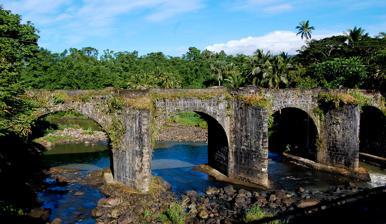
Building: Malagonlong Bridge
Country: Philippines
Year built: 1850
Historic bridge in Quezon, Philippines Malagonlong Bridge Tulay ng Malagonlong ( Filipino ) The bridge in 2011 Coordinates 14°00′47″N 121°37′01″E / 14.012940°N 121.616844°E / 14.012940; 121.616844 Crosses Dumaca River Locale Tayabas, Quezon Other name(s) Puente de Malagonlong ( Spanish ) Heritage status National Cultural Treasure under the Historic Bridges of Tayabas Characteristics Design Arch bridge Material Adobe stone, Limestone and Molasses Total length 445 ft (136 m) No. of spans Five History Architect Fray Antonio Mateos Constructed by People of Tayabas Construction start 1841 Opened 1850 Location The Malagonlong Bridge ( Spanish : Puente de Malagonlong ) and ( Filipino : Tulay ng Malagonlong ) is a five-span 445 ft (136 m) long stone arch bridge built during the Spanish colonial period in Tayabas , Quezon, Philippines. The bridge is known as one of the oldest bridges as well as the longest bridge made during the Spanish era. It was declared a National Cultural Treasure under the Historic Bridges of Tayabas on August 12, 2011. Location Malagong Bridge of Tayabas The Malagonlong Bridge crosses the Dumacaa River and connects Barangay Mateuna and Lakawan to the eastern side of Tayabas as well as the municipalities of Mauban and Pagbilao . Description The stone arch bridge has a total length of 445 ft (136 m). The first arch has both height and width of 36 ft (11 m); the second arch also has a height and width of 33 ft (10 m); the fourth arch has a width of  30 ft (9.1 m) and the fifth arch has a width of 18 ft (5.5 m). The bridge has a carriageway of about 6 m (20 ft) and six small balconies where pedestrians can stop by. It became a bridge for tourists rather than for vehicular traffic after a new bridge was built parallel to it. It is currently owned and managed by the local government unit of the municipality of Tayabas. History Bridge NHI historical marker The bridge was built between the years 1840 and 1850 under the direction of the Fray Antonio Mateos, a Franciscan priest who served as the Ministro del Pueblo of Tayabas. In an account of a Spanish traveler Juan Alvarez Guerra, the bridge was built in 1841 under Gobernadorcillo Don Joaquin Ortega's term. The bridge was made by the people of Tayabas through forced labor. It is estimated that 100, 000 adobe blocks was used to build the bridge. An inscription on the bridge indicates that it was inaugurated in 1850 under the term of Gobernadorcillo Don Julian S. Francisco. The bridge was declared by the National Historical Institute (now National Historical Commission of the Philippines ) as a marked historical structure by placing a historical marker. In 2010, the local government of the municipality of Tayabas declared the eleven historical bridges of Tayabas, including Malagonlong Bridge, a historical bridge for protection purposes. The eleven bridges of Tayabas are: Bridge Location Year Finished Puente de Alitao Alitao River, Poblacion 1793 Puente de Isabel II Iyam River, Brgy. Baguio 1853 Puente de Urbiztondo Malao-a River, Barangay Malao-a 1854 Puente de Don Francisco de Asis Domoit River, Brgy. Domoit 1854 Puente de Bai Bai Creek, Brgy. Dapdap n.d Puente de las Despedidas Malaking Ibiya, Brgy. Lalo n.d Puente de la Ese Ibiyang Munti, Brgy. Camaysao n.d Puente de la Princesa Ilayang Dumacaa (Upper Dumacaa), Brgy. Matuena n.d Puente del Malogonlong Dumacaa River, Brgy Matuena 1850 Puente del Lakawan Lakawan River, Brgy. Lakawan n.d Puente del Mate Mate River, Brgy. Mate n.d Legend: n.d means No date See also Spanish colonial bridges in Tayabas References ^ a b Guerra, Juan Alvarez. (1878). De Manila a Tayabas (Viajes por Oriente) . Translated by Misael Mayol Pedrano, May 1985. ^ a b c d e f g Gonzales, Ana Maria. (2006). Bridging the Past, Present and Future: A Conservation Management Action Plan for Malogonlong Bridge Tayabas, Quezon Province. ^ National Museum of the Philippines. (2011). Annual Report 2011. ^ a b Redor, Jun V. (July 15, 1997) "11 Tulay na Bato sa Tayabas” ( Eleven Stone Bridges in Tayabas ). A listing and description of 11 stone bridges in Tayabas. External links Media related to Malagonlong Bridge at Wikimedia Commons v t e National Cultural Treasures of the Philippines Built Heritage Declarations Metro Manila Las Piñas Bamboo Organ San Agustin Church Santa Ana Church Camarin de la Virgen NCCA Metropolitan Theater Bonifacio Monument San Sebastian Church Arch of the Centuries , Main Building , Central Seminary Building , Open Spaces , Baybayin Documents of the University of Santo Tomas Santo Domingo Church Rizal National Monument Sta. Cruz Church Quezon Memorial Shrine Ilocos Region Burial Caves in Sitio Alabok Cape Bojeador Lighthouse Calasiao Church Paoay Church Bacarra Church Magsingal Church Mestizo Section, Vigan Luna Church La Union Watchtowers Cagayan Valley Mahatao Church Tumauini Church Malaueg Church Dupax Church Central Luzon Masinloc Church Minalin Church Betis Church Calabarzon Tayabas Church Cape Santiago Lighthouse Balayan Church Malabrigo Point Lighthouse Maragondon Church Petroglyphs of the Rock-shelter Majayjay Church Tanay Church Tayabas Historic Bridges Silang Church Mimaropa Guyangan Cave System Romblon Church Petroglyphs in the Caves of the Tao't Bato Area Historic Bridges of Romblon Tabon Cave Complex Twin Forts of Romblon Bicol Region Tabaco Church Daraga Church Western Visayas San Joaquin Church and Campo Santo Panay Church Santa Barbara Church Central Visayas Santo Niño Basilica Magellan's Cross Pavilion Bohol Watchtowers Baclayon Church Calape Church Loon Church Panglao Church Boljoon Church Bacong Church Lazi Church Dimiao Church Loboc Church Maribojoc Church Dauis Church Loay Church Cortes Church Eastern Visayas Guiuan Church Capul Church Zamboanga Peninsula Relief Map of Mindanao Fort Pilar Northern Mindanao Jasaan Church Jimenez Church Caraga Region Balangays of Butuan CAR Ifugao Rice Terraces Mummy Caves of Alab Mummy Caves of Kabayan Mummy Caves of Sagada Petroglyphs of Alab Stone Agricultural Calendars of Dap-ay Guiday Tayum Church BARMM Karim Ul-Makhdum Mosque Kawayan Torogan v t e Tourism in Calabarzon Batangas , Cavite , Laguna , Quezon and Rizal attractions Beaches and islands Alibijaban Anilao Balesin Cagbalete Calamba Island Fortune Island Laiya Beach Matabungkay Punta Fuego Verde Island Cultural Casa Santa Museum Coconut Festival Enchanted Kingdom Higantes Festival Puzzle Mansion Sky Ranch Villa Escudero Historical Aguinaldo Shrine Angono Petroglyphs Bonifacio Trial House Cape Santiago Lighthouse Corregidor Corregidor Island Lighthouse Malabrigo Point Lighthouse Malagonlong Bridge Malinta Tunnel Nagcarlan Underground Cemetery Pagsanjan Arch Rizal Monument Rizal Shrine Santa Rosa Arch Tejeros Convention Site Parks and recreation Avilon Zoo Hinulugang Taktak Lake Caliraya Masungi Georeserve Mount Batulao Mount Macolod Mount Makiling Mounts Banahaw–San Cristobal Protected Landscape Mounts Palay-Palay–Mataas-na-Gulod Protected Landscape Pagsanjan Falls Pagsanjan Gorge National Park Pamitinan Protected Landscape People's Park in the Sky Quezon Protected Landscape Seven Lakes of San Pablo Taal Lake Taal Volcano Religious Antipolo Cathedral Immaculate Conception Parish Church Imus Cathedral Maragondon Church Morong Church Mother of All Asia–Tower of Peace Saint Gregory the Great Parish Church Saint James the Apostle Parish Church Saint Rose of Lima Parish Church Silang Church Taal Basilica Tanay Church Tayabas Basilica Venues Alonte Sports Arena Batangas Racing Circuit Biñan Football Stadium Canlubang Golf & Country Club National Arts Center Quezon Convention Center Saddle and Clubs Leisure Park San Lazaro Leisure Park Santa Rosa Sports Complex Tagaytay Highlands Vermosa Sports Hub Ynares Center Tourism in the Philippines